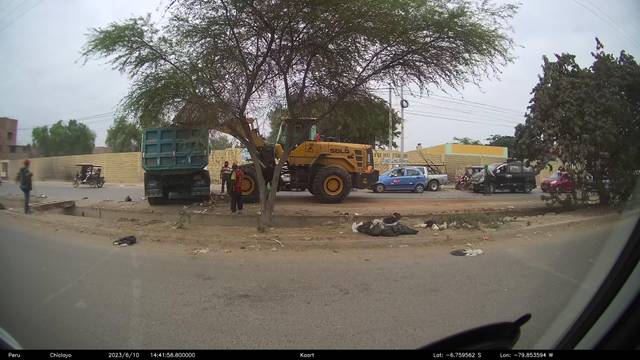
Region: Peru
Coordinates: -6.76, -79.854